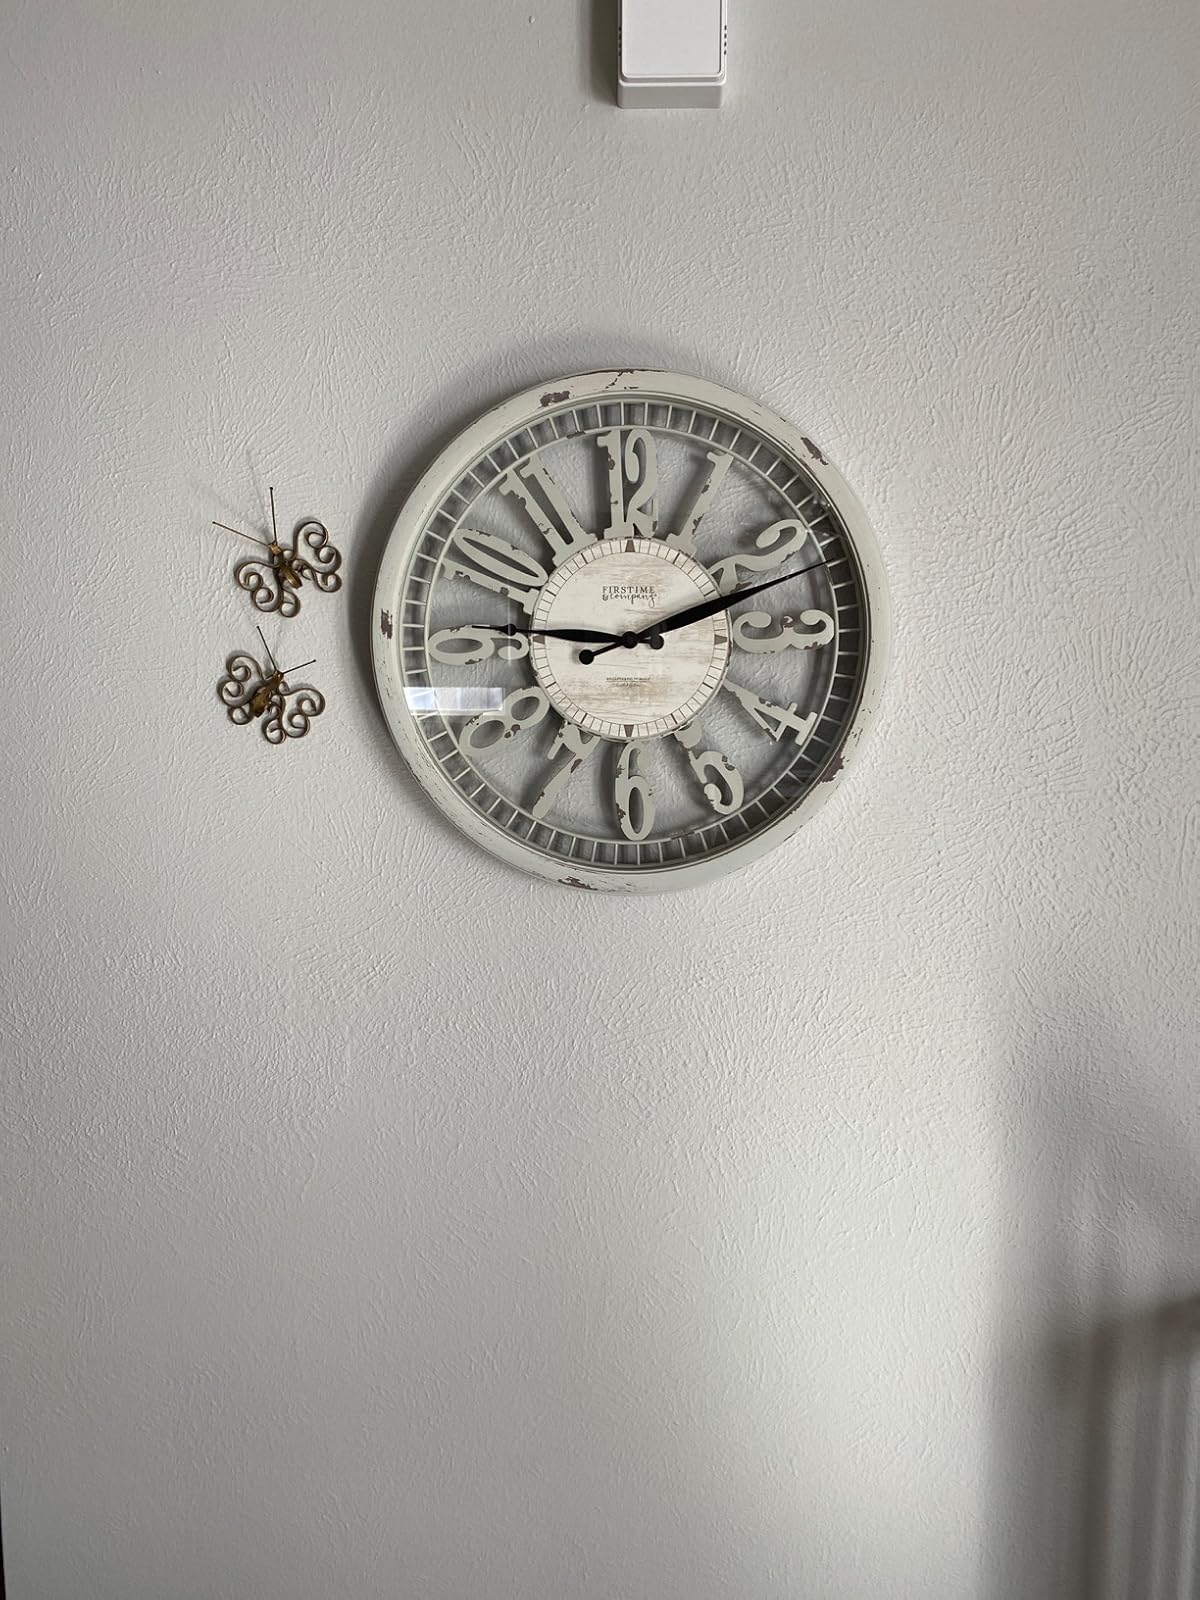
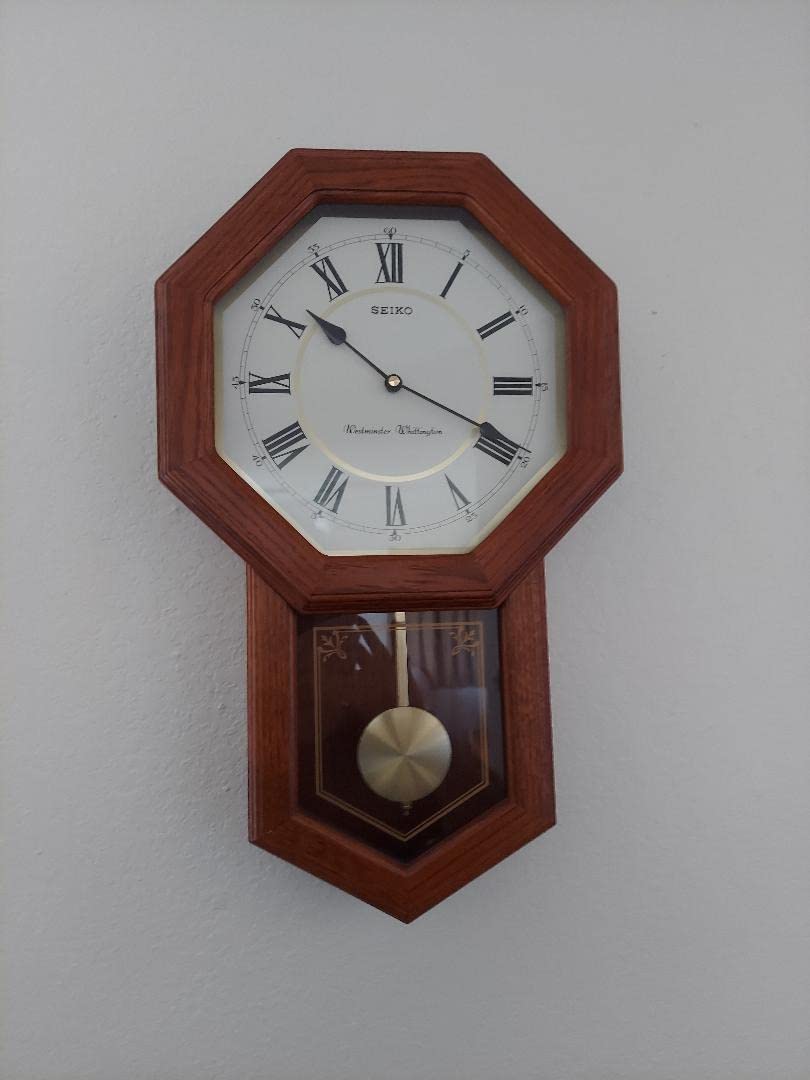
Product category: clock
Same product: no